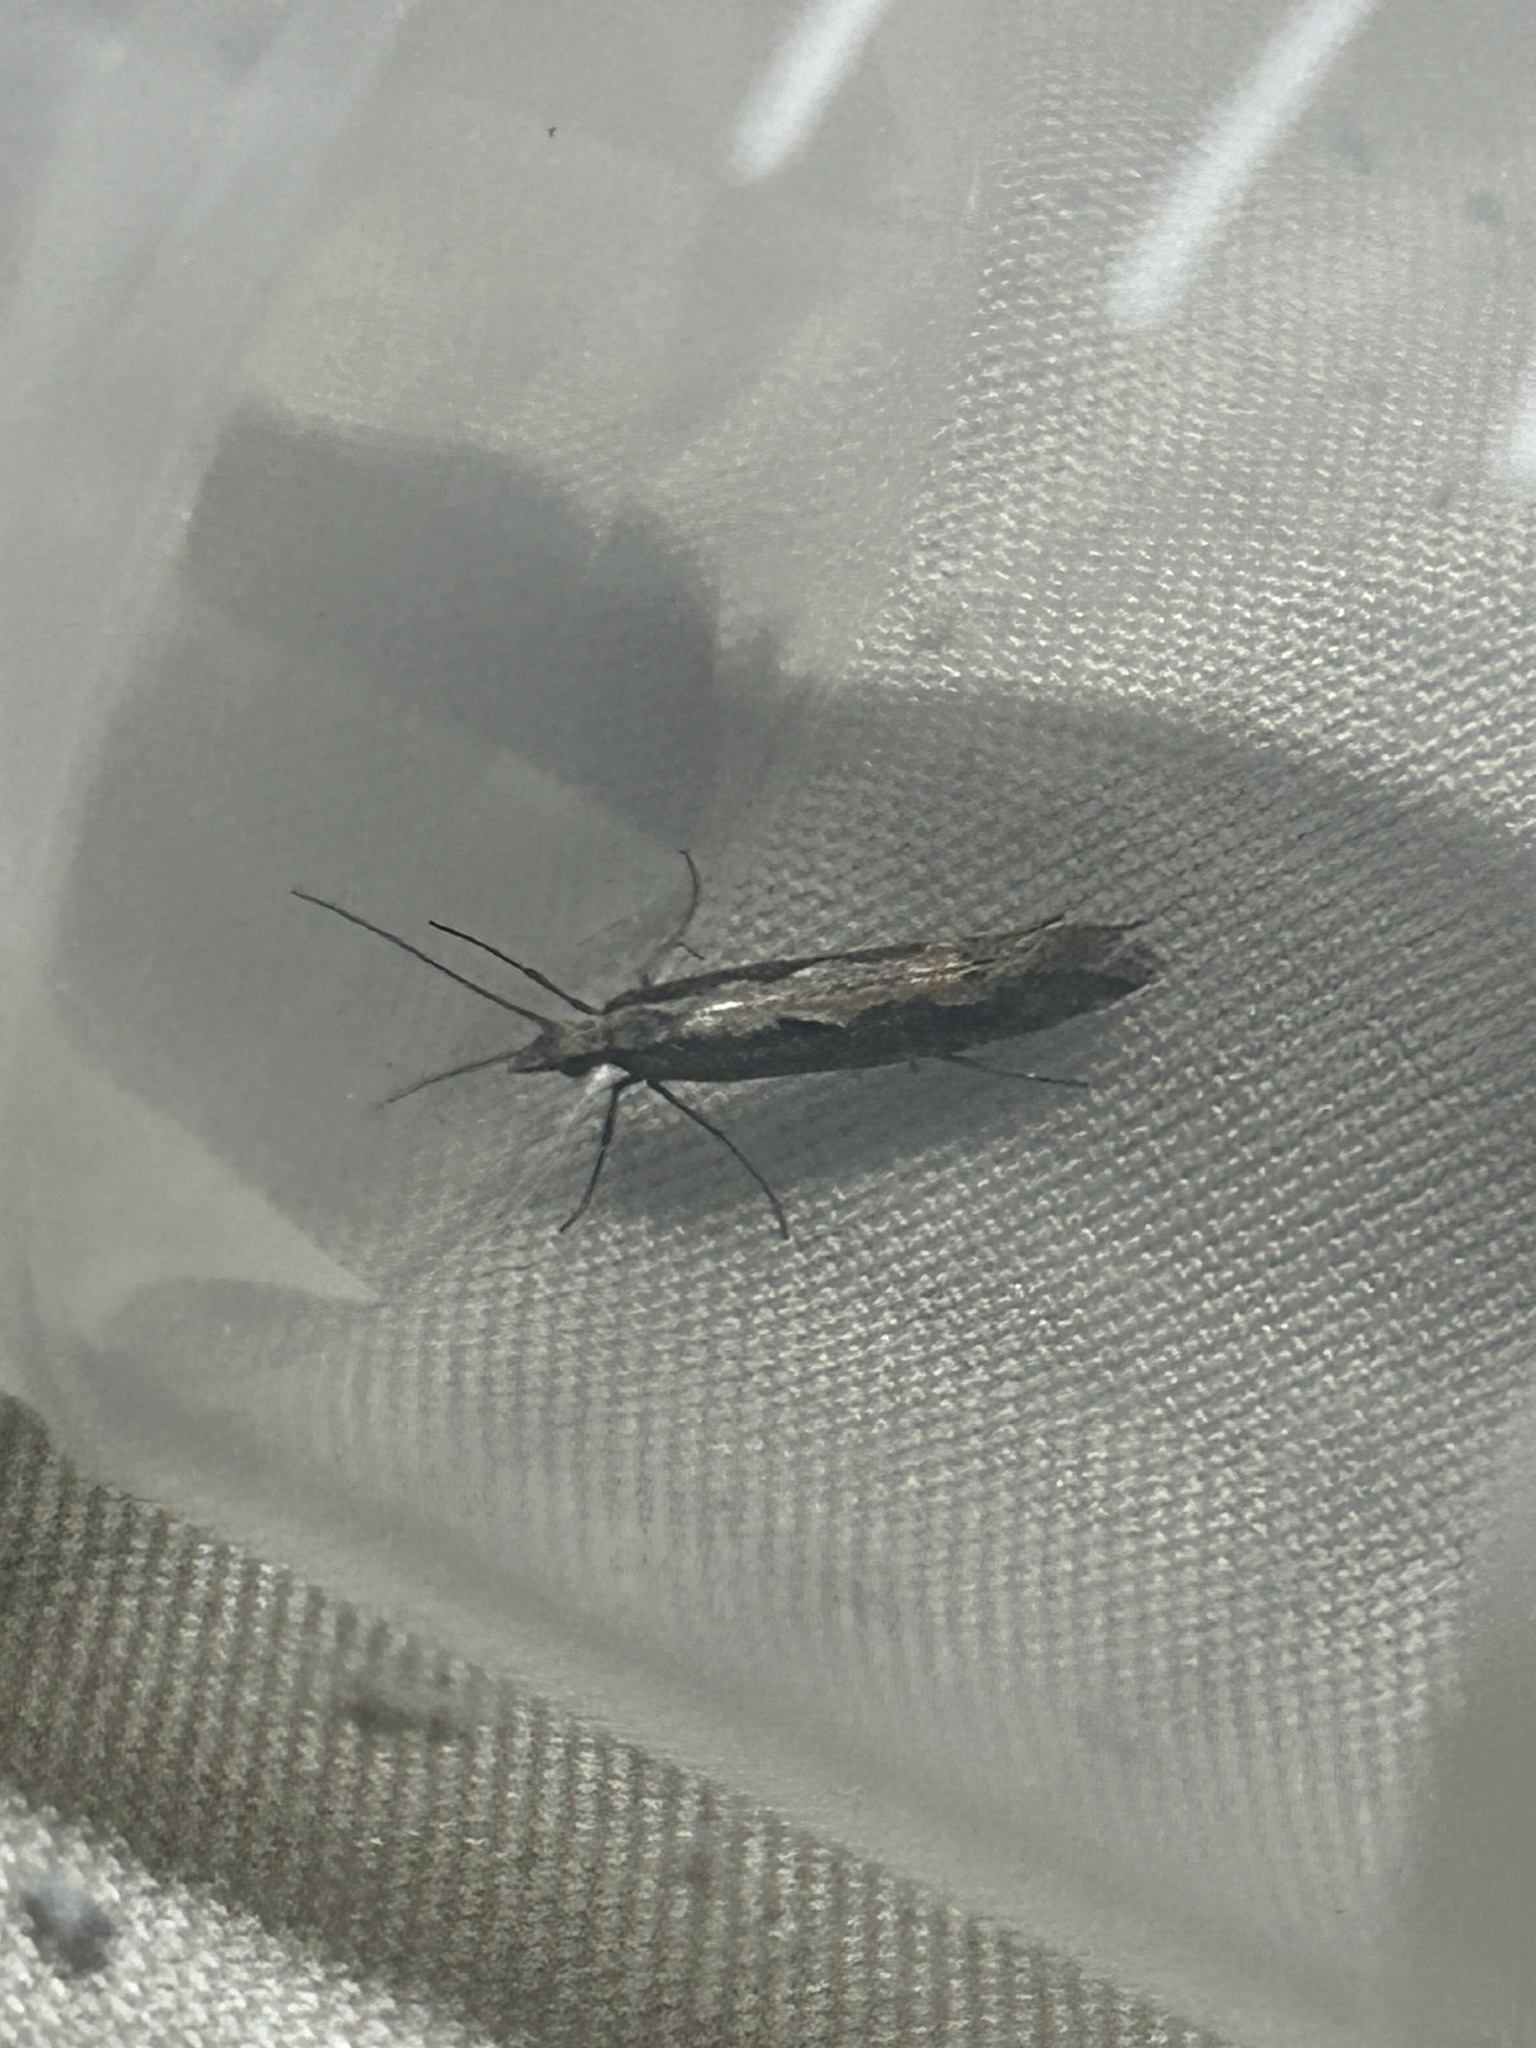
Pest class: diamondback_moth